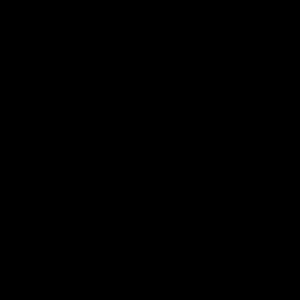
Le droit des marques confère à une entreprise, une association ou un particulier le monopole d'exploitation de la marque pour le type de produits ou services qu'elle accompagne.
Le symbole de marque déposée est un symbole qui annonce que le mot ou symbole précédent est une marque de commerce qui a été enregistré auprès de l'office national des marques. Une marque est un symbole, un mot, ou des mots légalement enregistrés ou établis par l'usage en tant que représentant d'une entreprise ou d'un produit. Dans certains pays, il est illégal d'utiliser le symbole de marque déposée pour une marque qui n'est pas officiellement enregistrée dans n'importe quel pays.